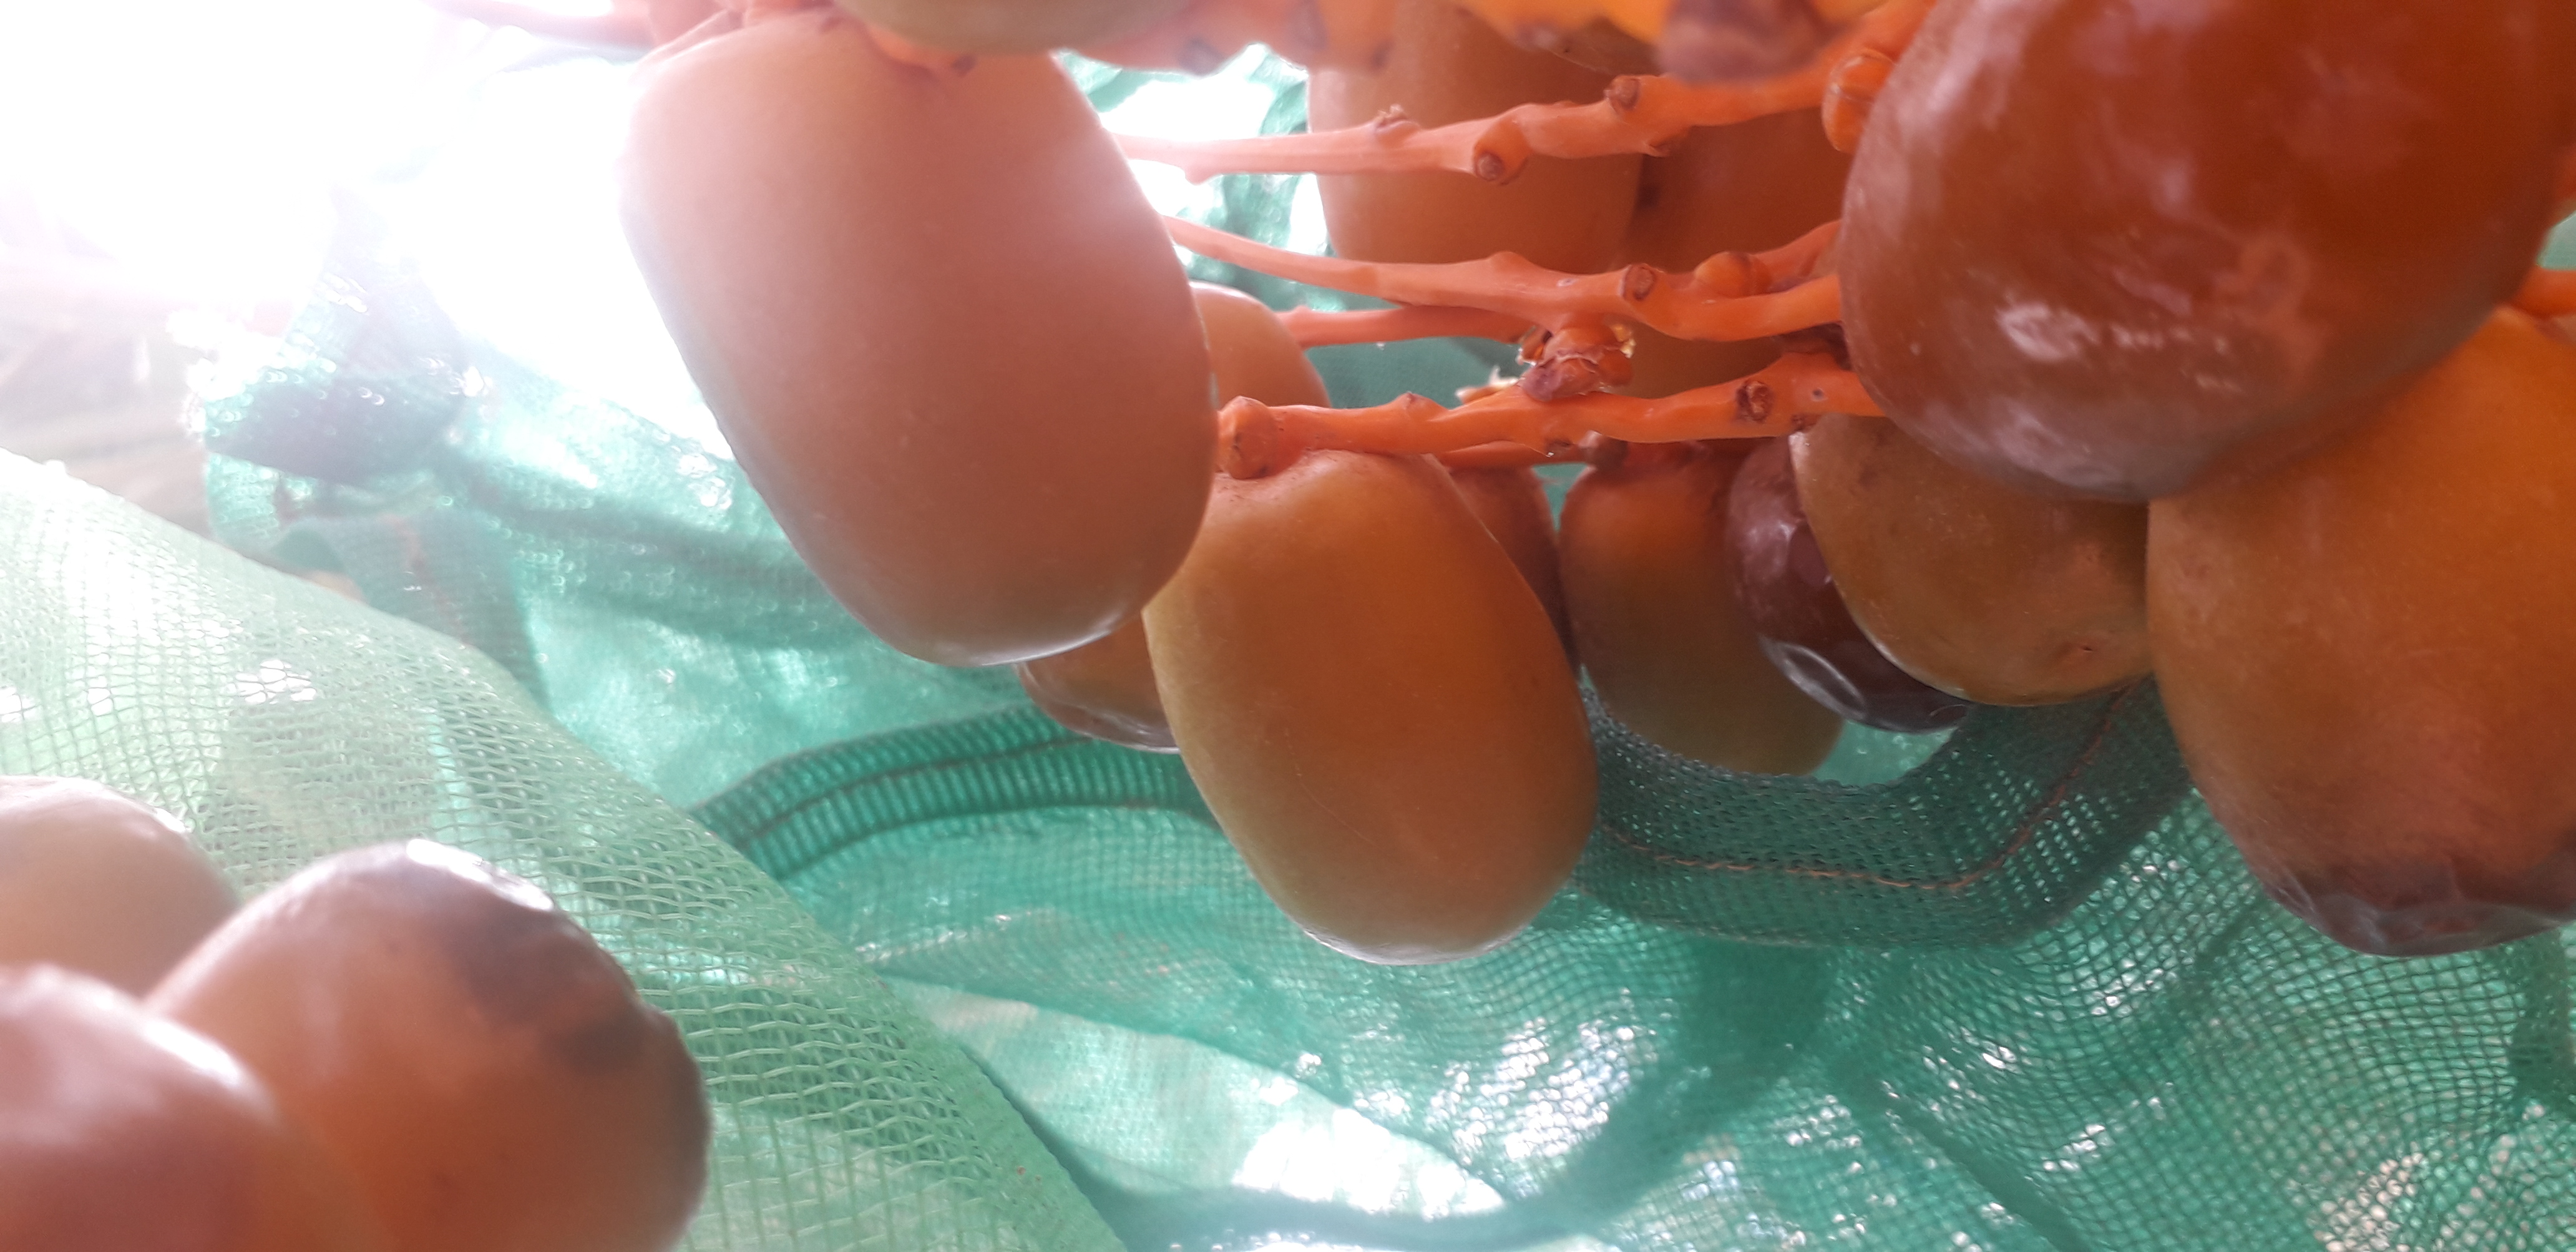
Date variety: Boufagous